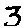
Label: 3